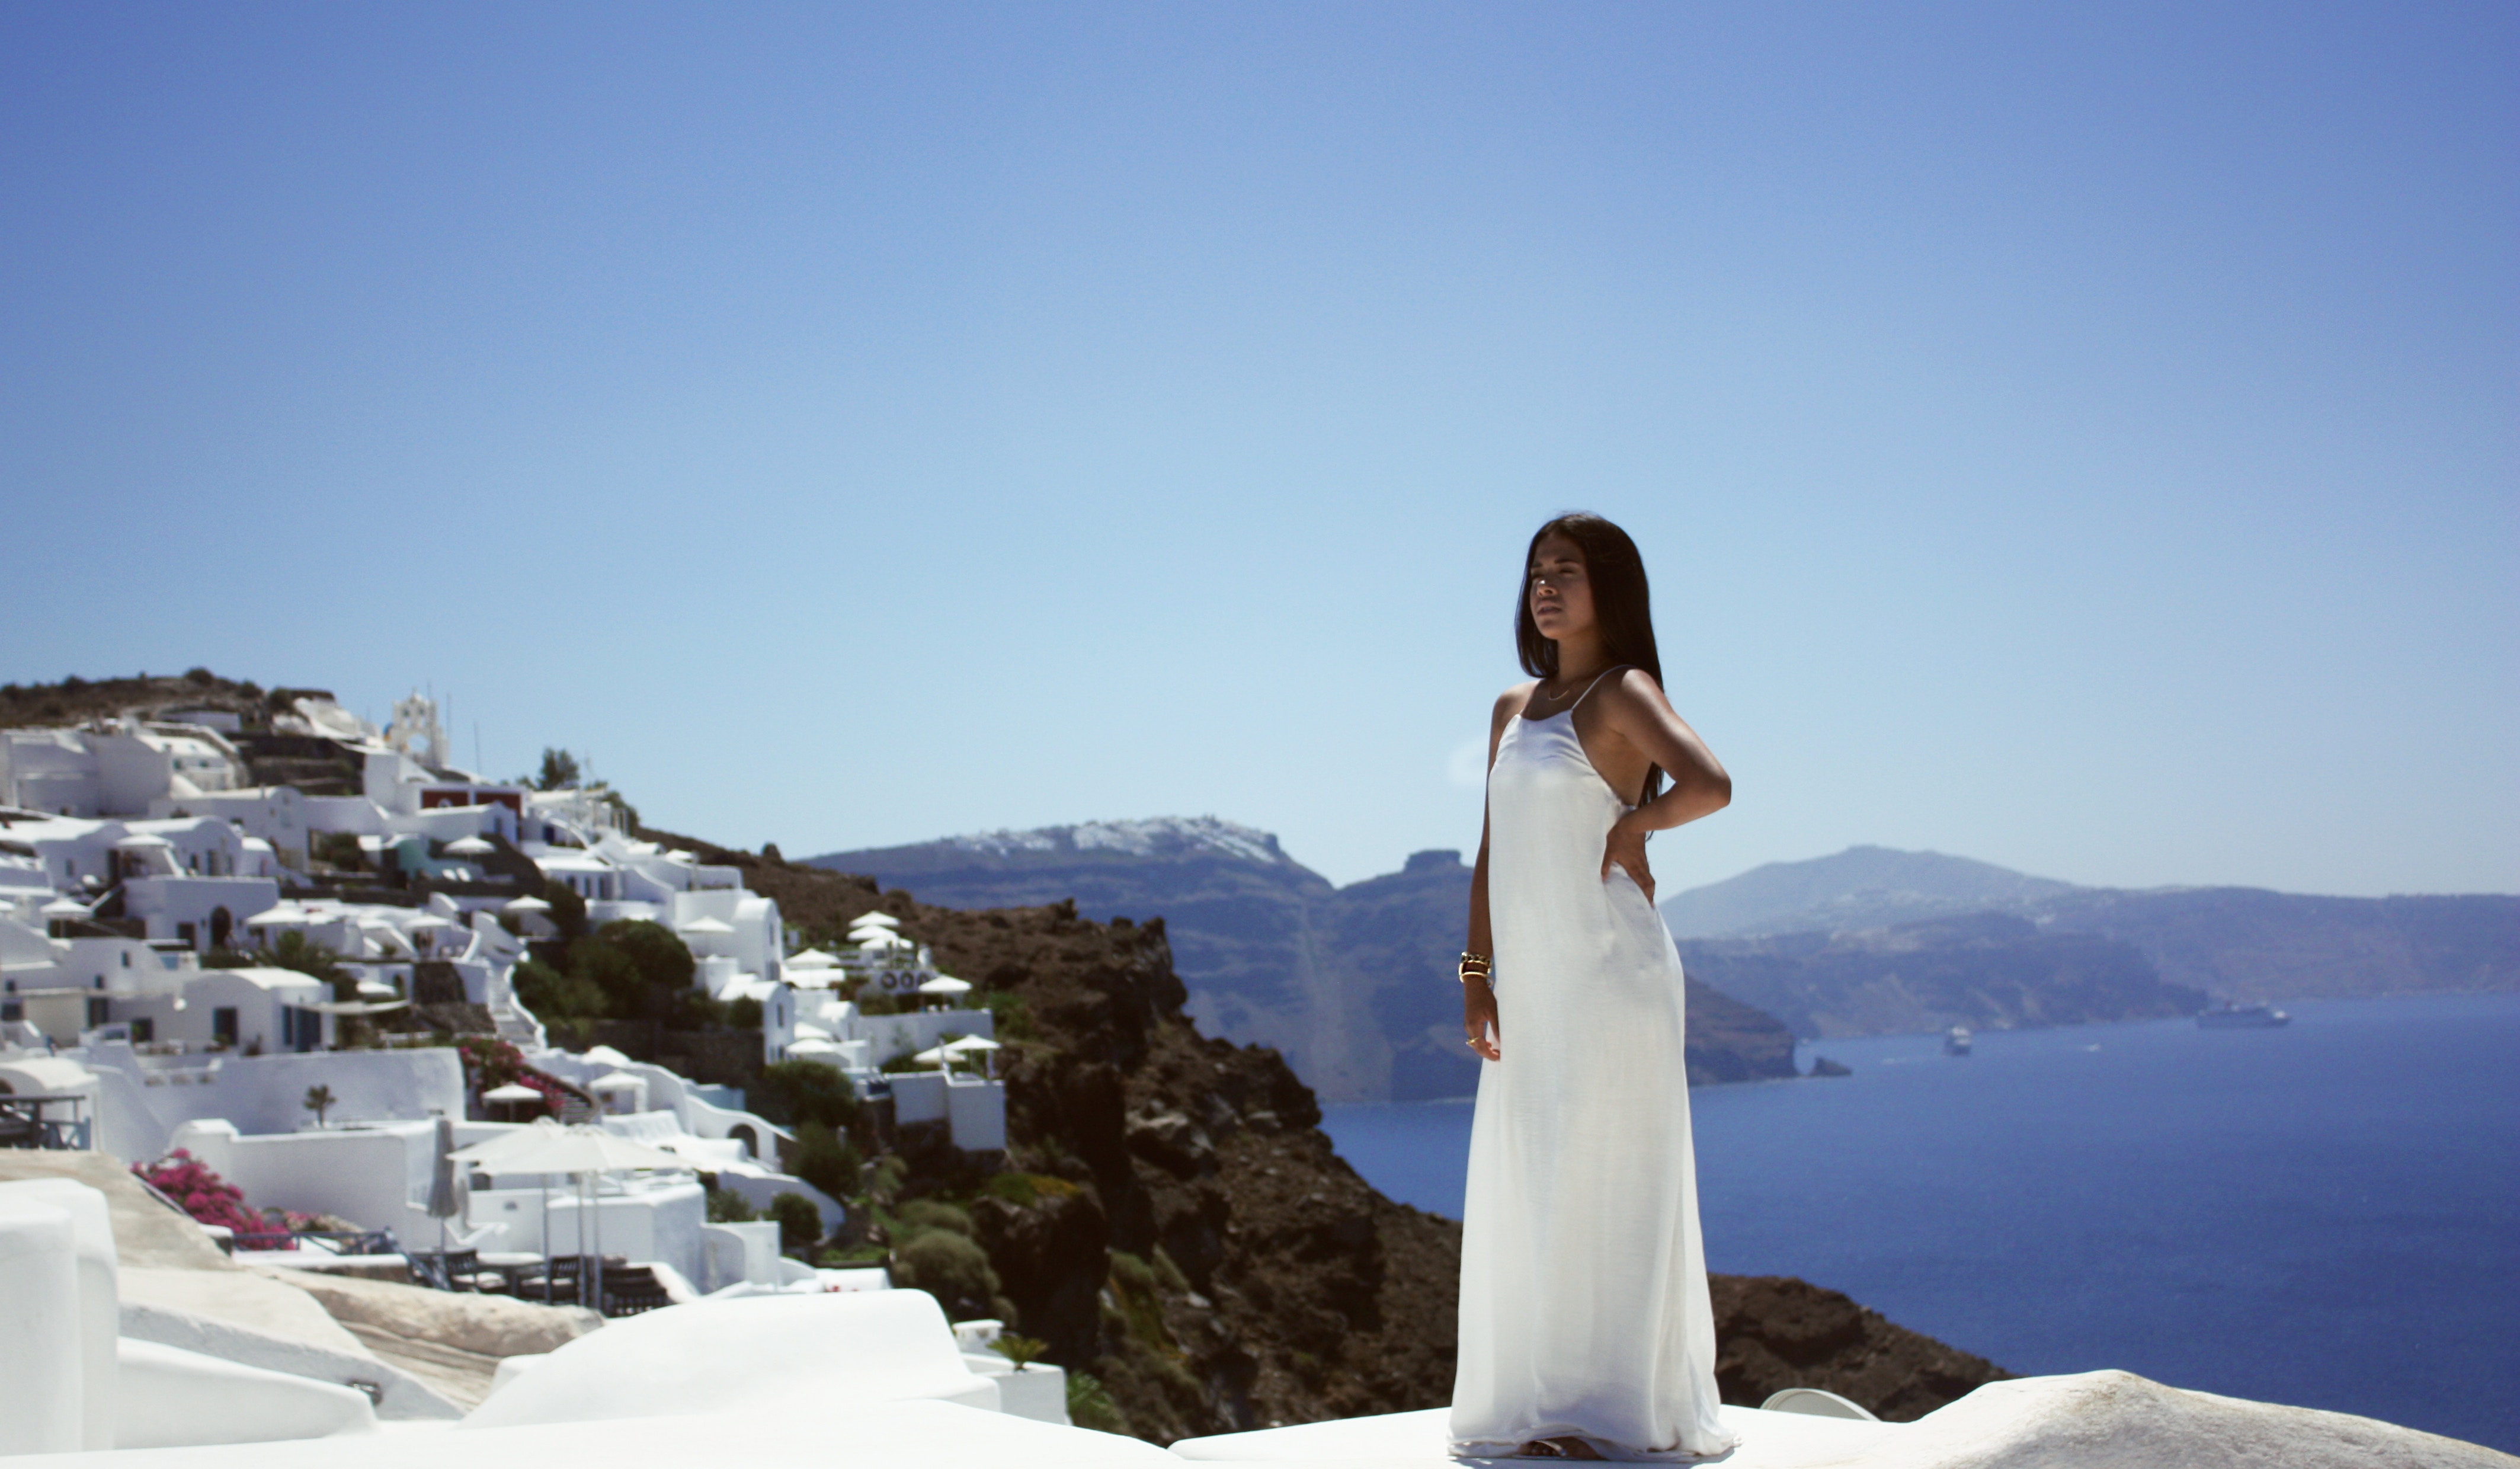
sea, mountain, snow, winter, sky, girl, mountain range, vacation, ice, arctic, tourism, freezing, mountainous landforms, glacial landform